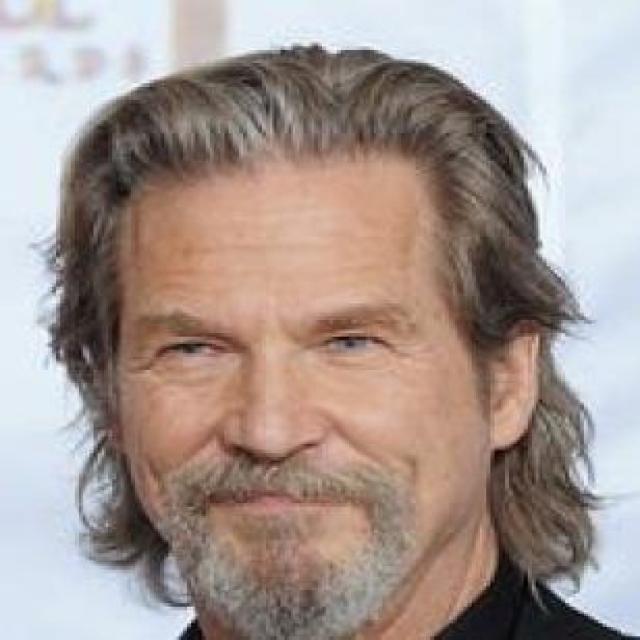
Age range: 45-64